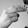
ASL letter: H